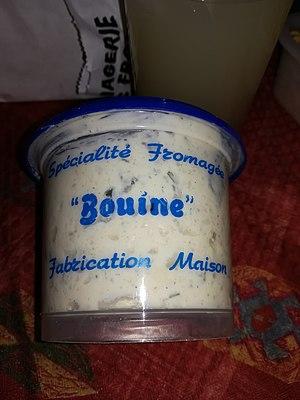
Pot de bouine produite en Sarthe.
"La bouine est une spécialité fromagère de la Sarthe, et connue également sous le nom de ""fromagée"".